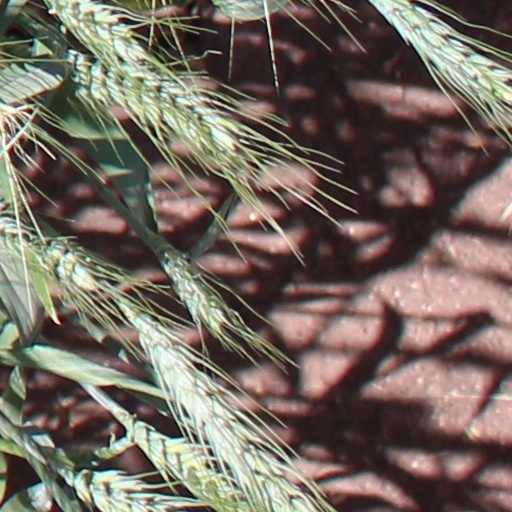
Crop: wheat